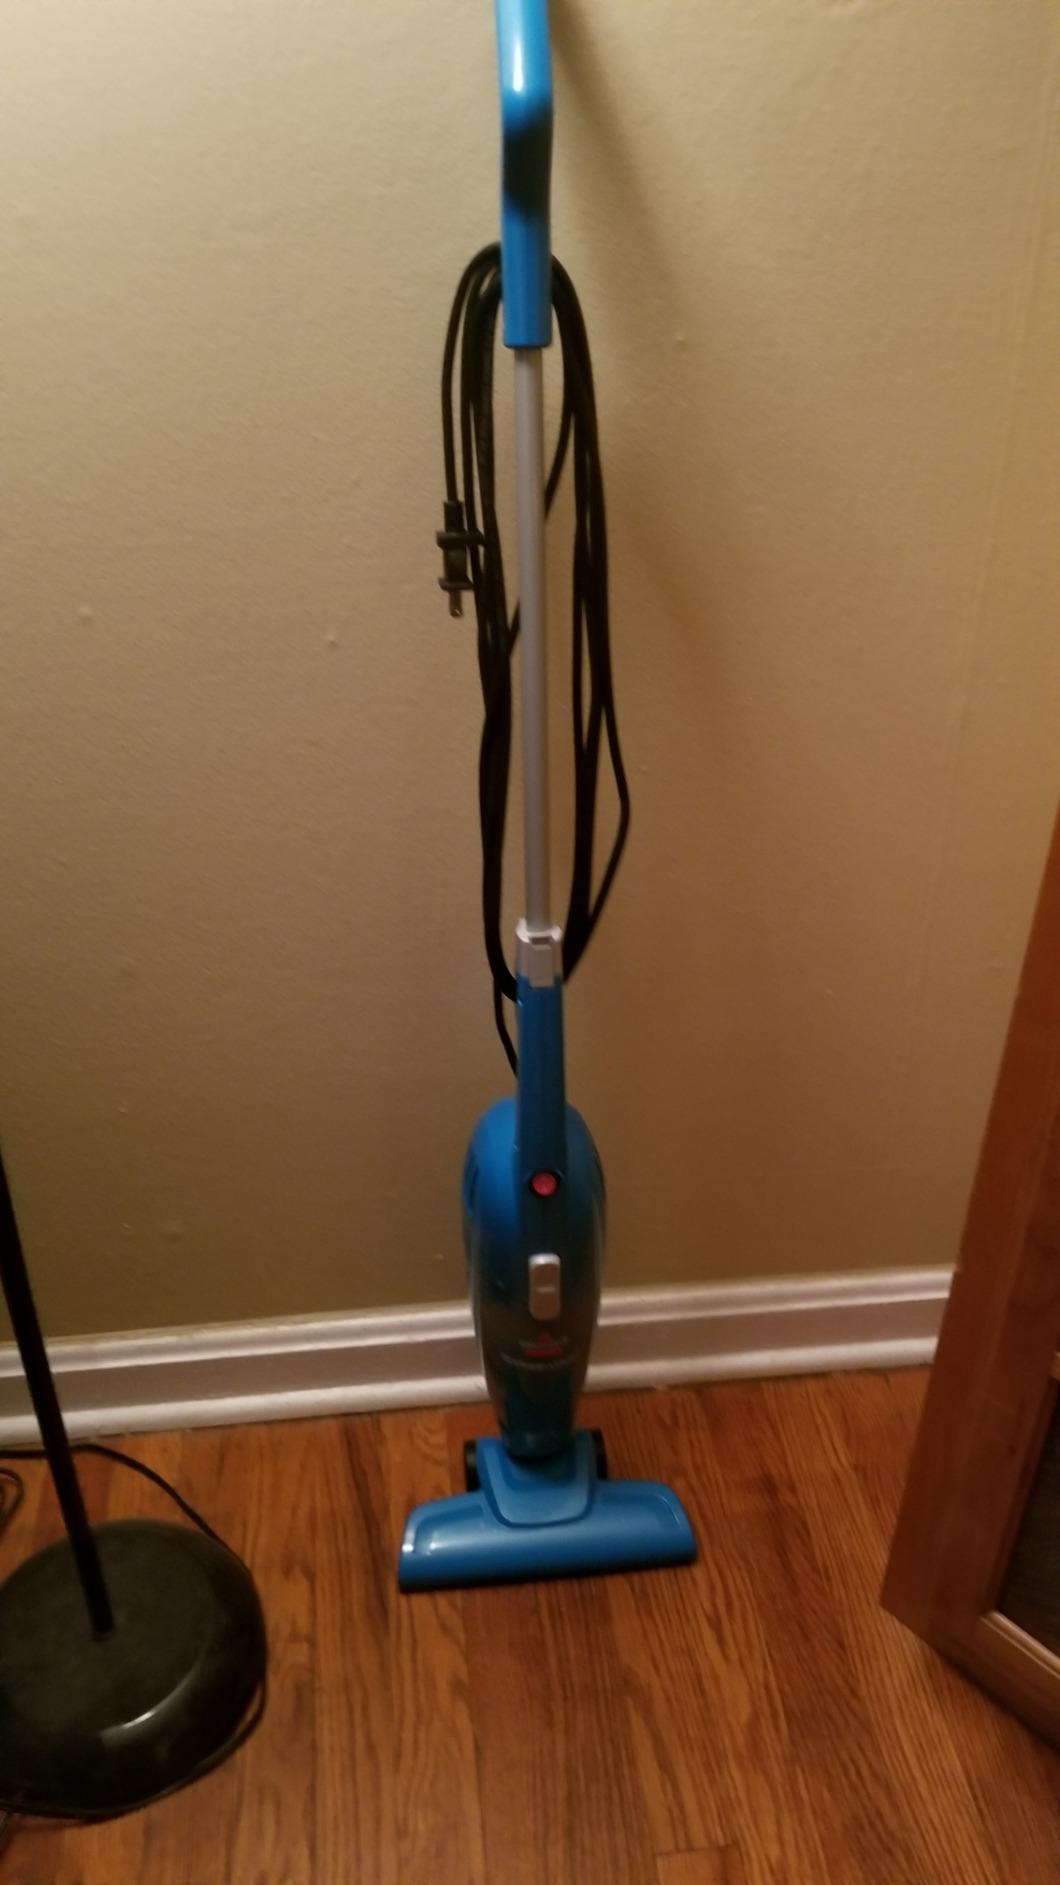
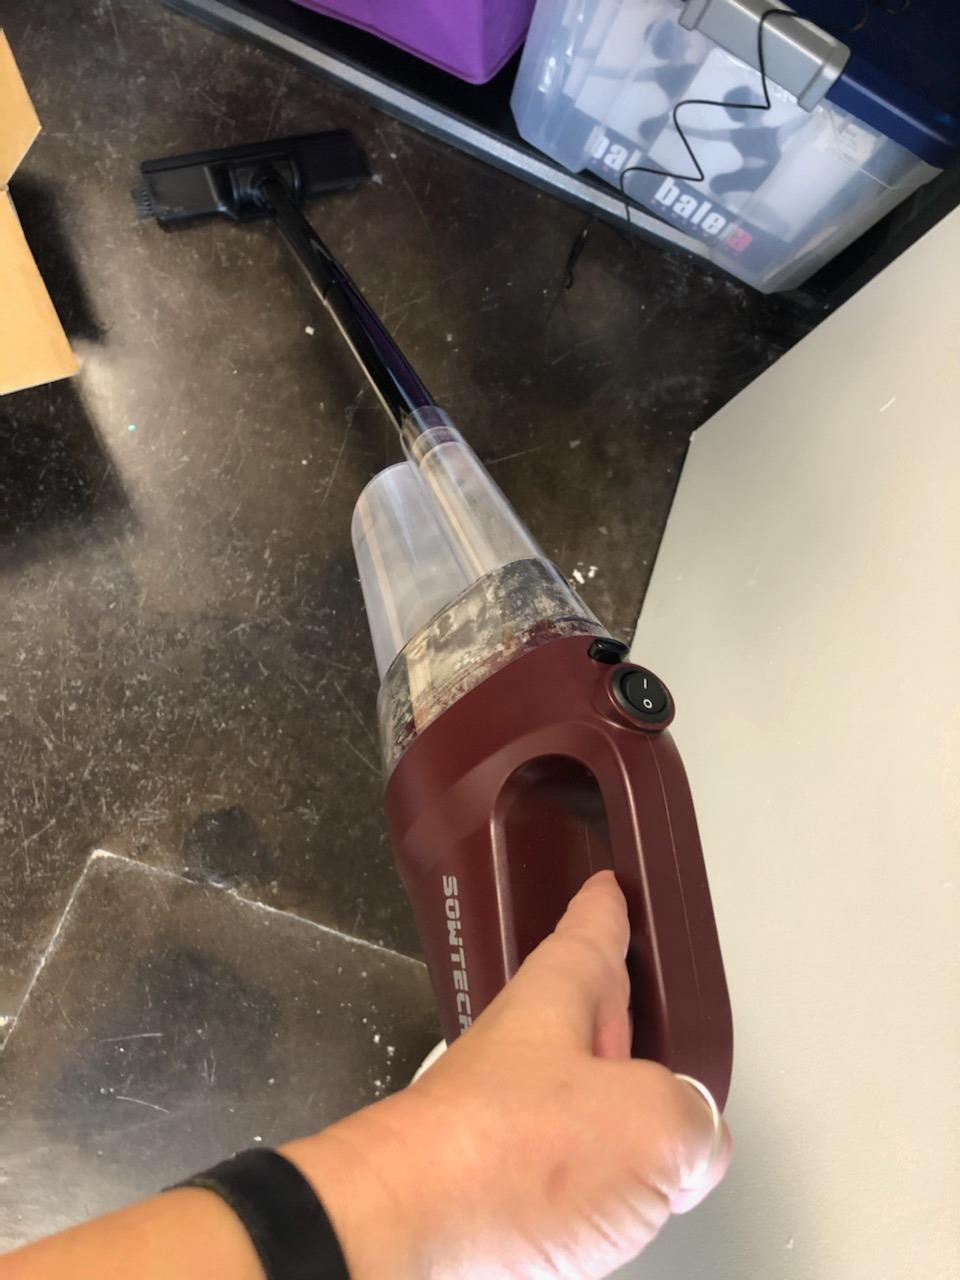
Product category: items_vacuum
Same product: no